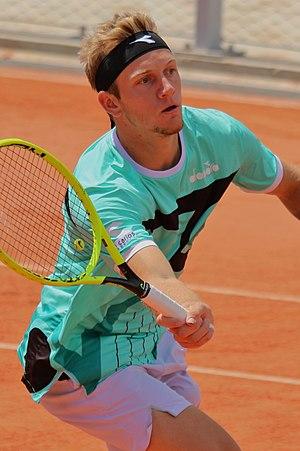
Alejandro Davidovich Fokina, né le 5 juin 1999 à Malaga, est un joueur de tennis espagnol. Sa mère est Suédoise et son père est Russe.